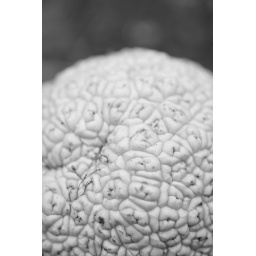
It's a horse apple.. looks oddly cerebral.. especially in black and white.